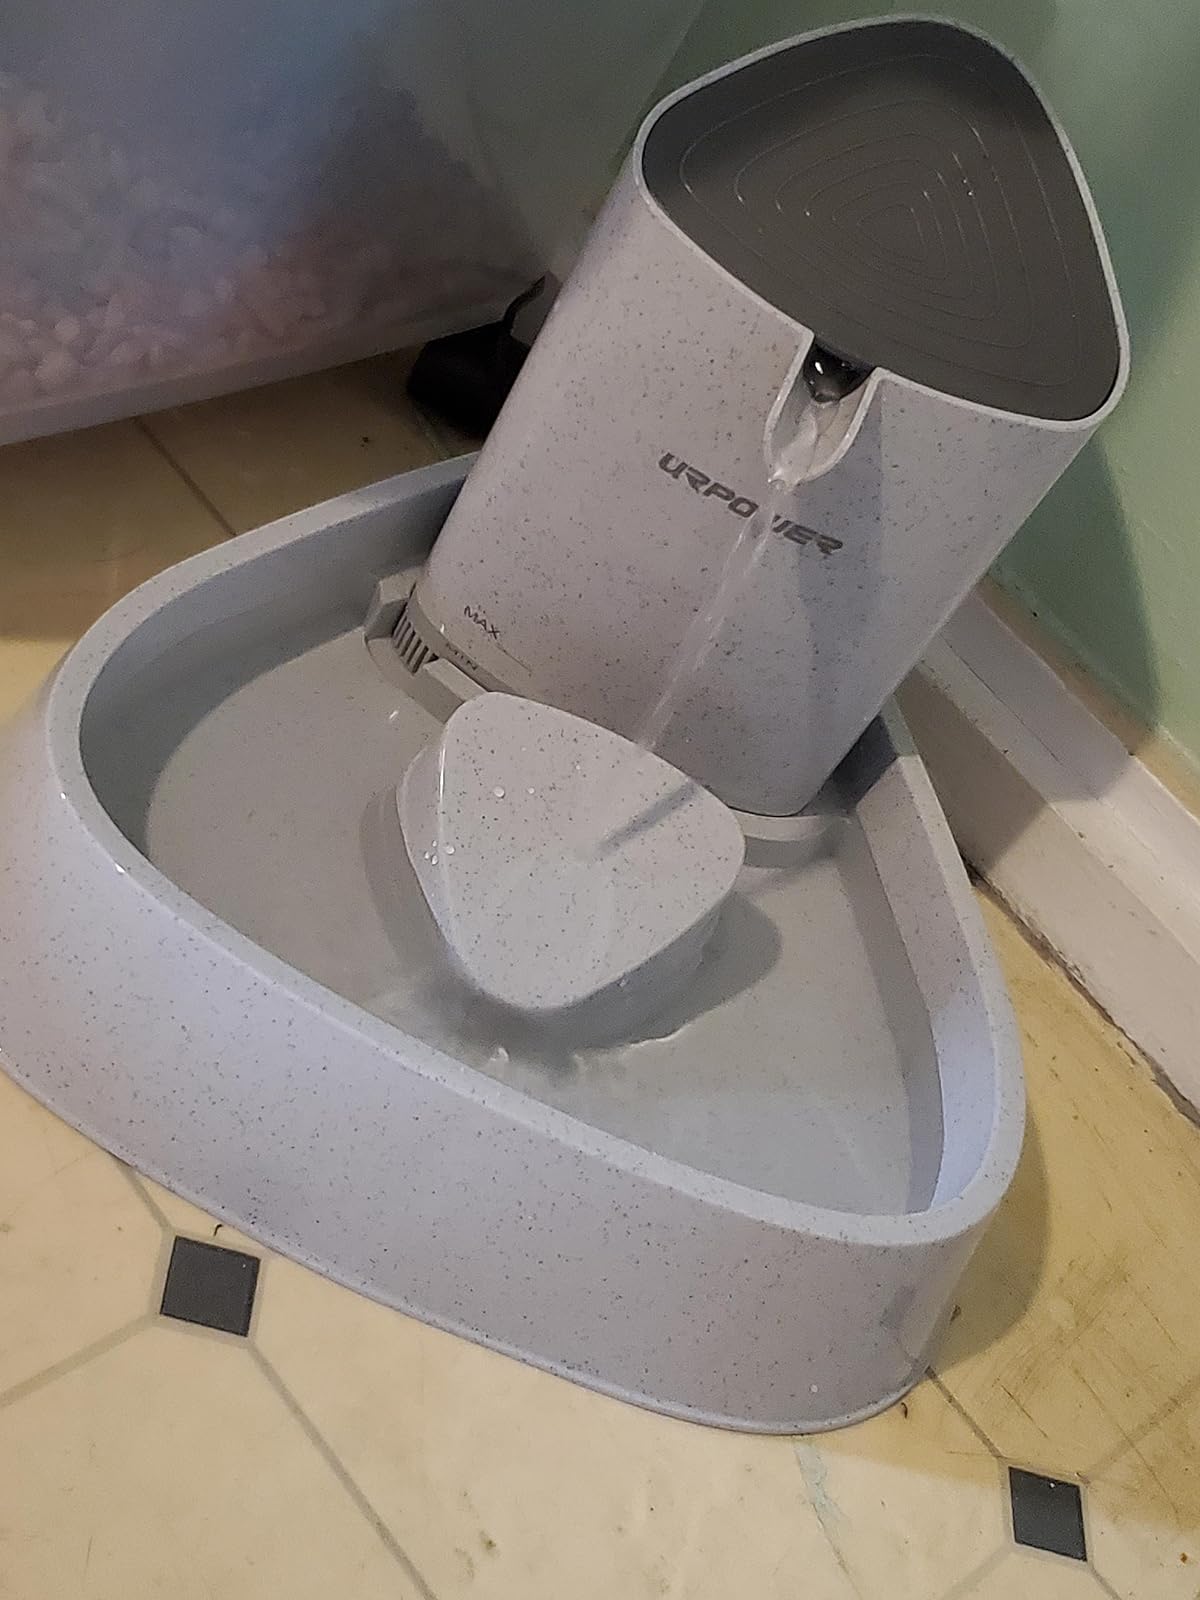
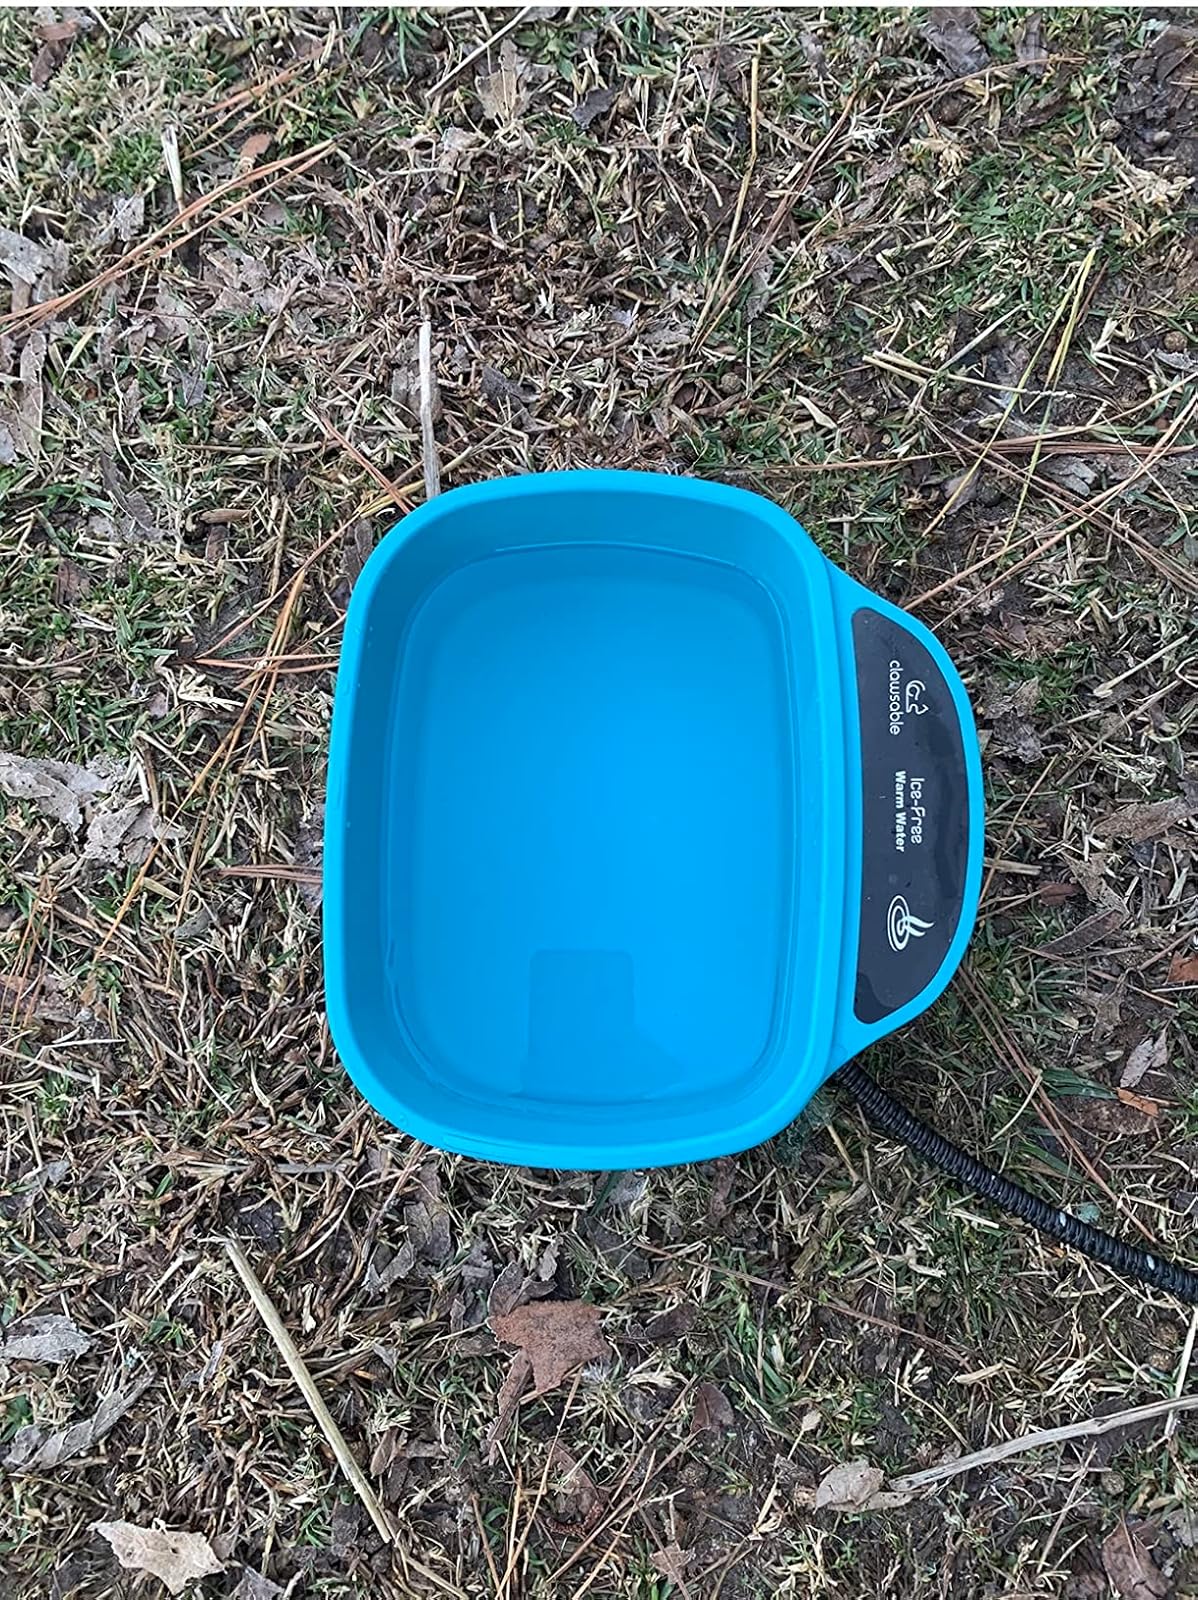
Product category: items_bowl
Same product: no